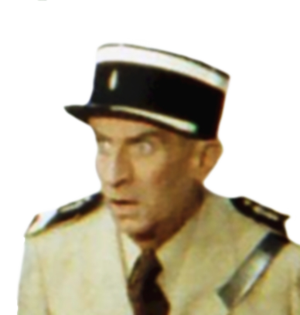
Louis de Funès lors du tournage de la série télévisée ""Le gendarme et les extra-terrestres""